William Saunders Crowdy

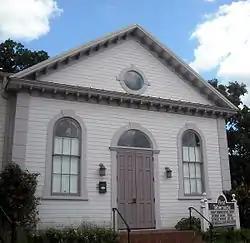
Former Washington, D.C. headquarters of the Church of God and Saints of Christ during Crowdy's leadership. The building is now known as First Tabernacle Beth El and is listed on the National Register of Historic Places.

Crowdy settled in Guthrie, Oklahoma after his retirement from the railroad. He became a deacon in the local Baptist Church and an active member of the Prince Hall branch of Freemasons.